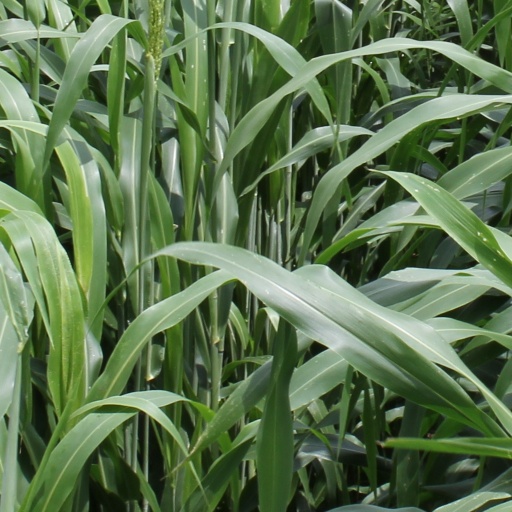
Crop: sorghum